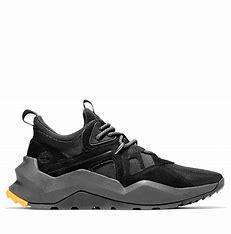
Brand: Timberland
Model: Madbury